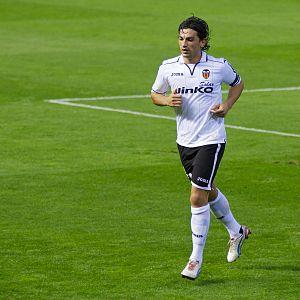
Tino Costa (Valencia CF vs ESP, 2012).